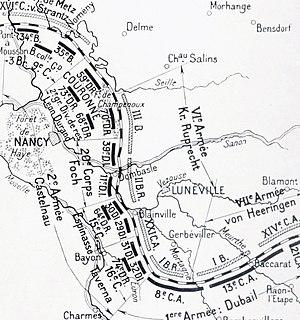
La Bataille du Grand Couronné - Les forces en présence le 24 août This image comes from Gallica Digital Library and is available under the digital ID bpt6k9691147t/f22.image This tag does not indicate the copyright status of the attached work. A normal copyright tag is still required. See Commons:Licensing. Deutsch
La bataille du Grand-Couronné est un épisode de la bataille des Frontières, au début de la Première Guerre mondiale, qui oppose, du 4 au 13 septembre 1914, la VIᵉ armée allemande commandée par le prince Rupprecht de Bavière à la IIᵉ armée française d'Édouard de Castelnau.